Bird visual acuity rendering: 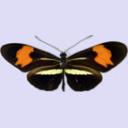
Butterfly visual acuity rendering: 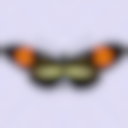
Species: erato
Subspecies: phyllis
Sex: female
View: dorsal
Hybrid status: subspecies synonym
Locality: San Jose PAR CZ
Coordinates: -25.55, -56.75